Nahan Kothi

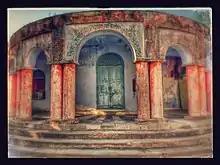
Nahan Kothi Front View

The state tourism department will draft a plan for restoration of the building in Sector 12. It's considered unsafe currently due to its dilapidated condition, A caretaker has been appointed to look after the building until restoration begins.